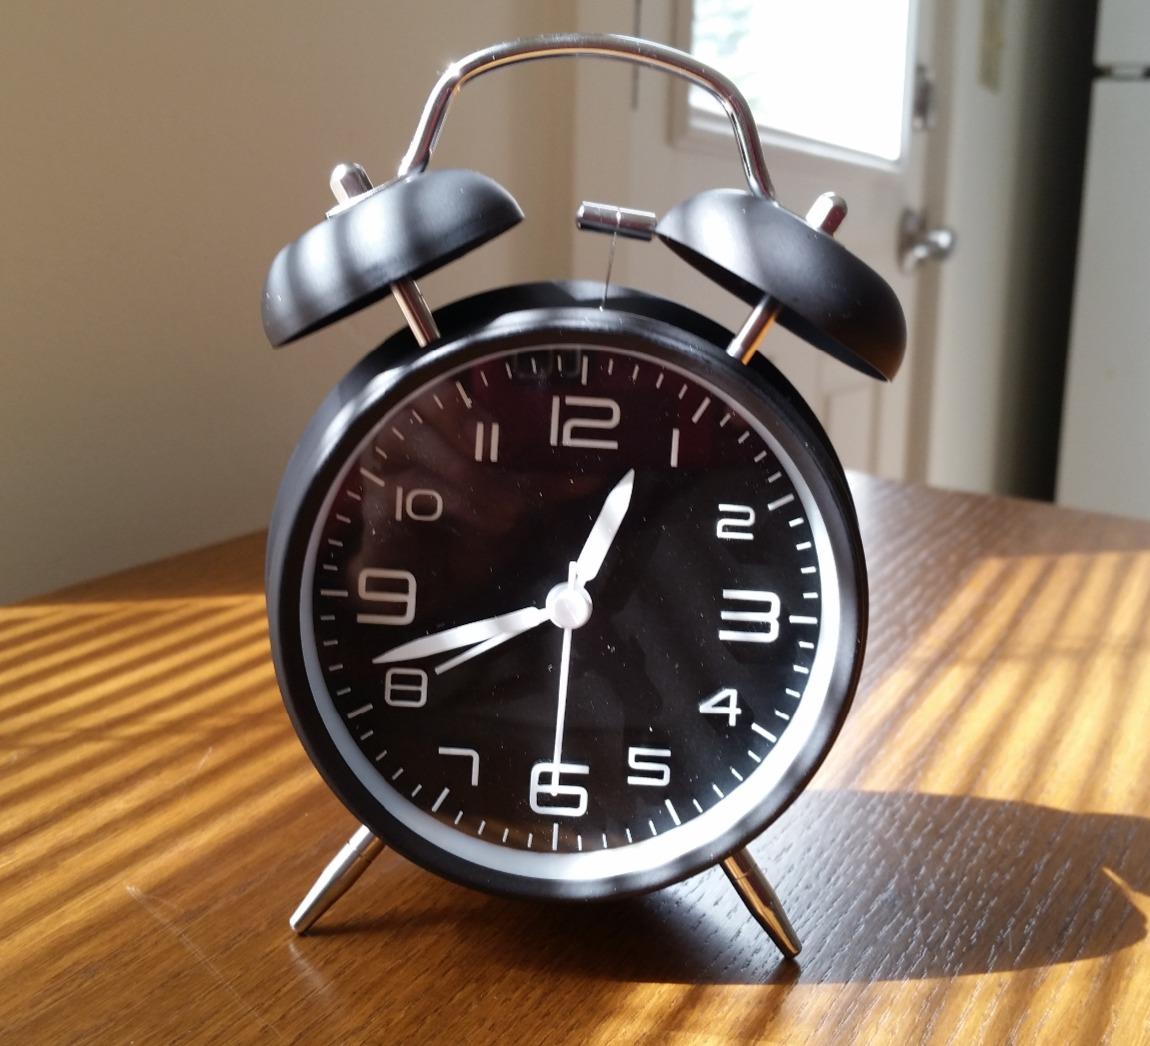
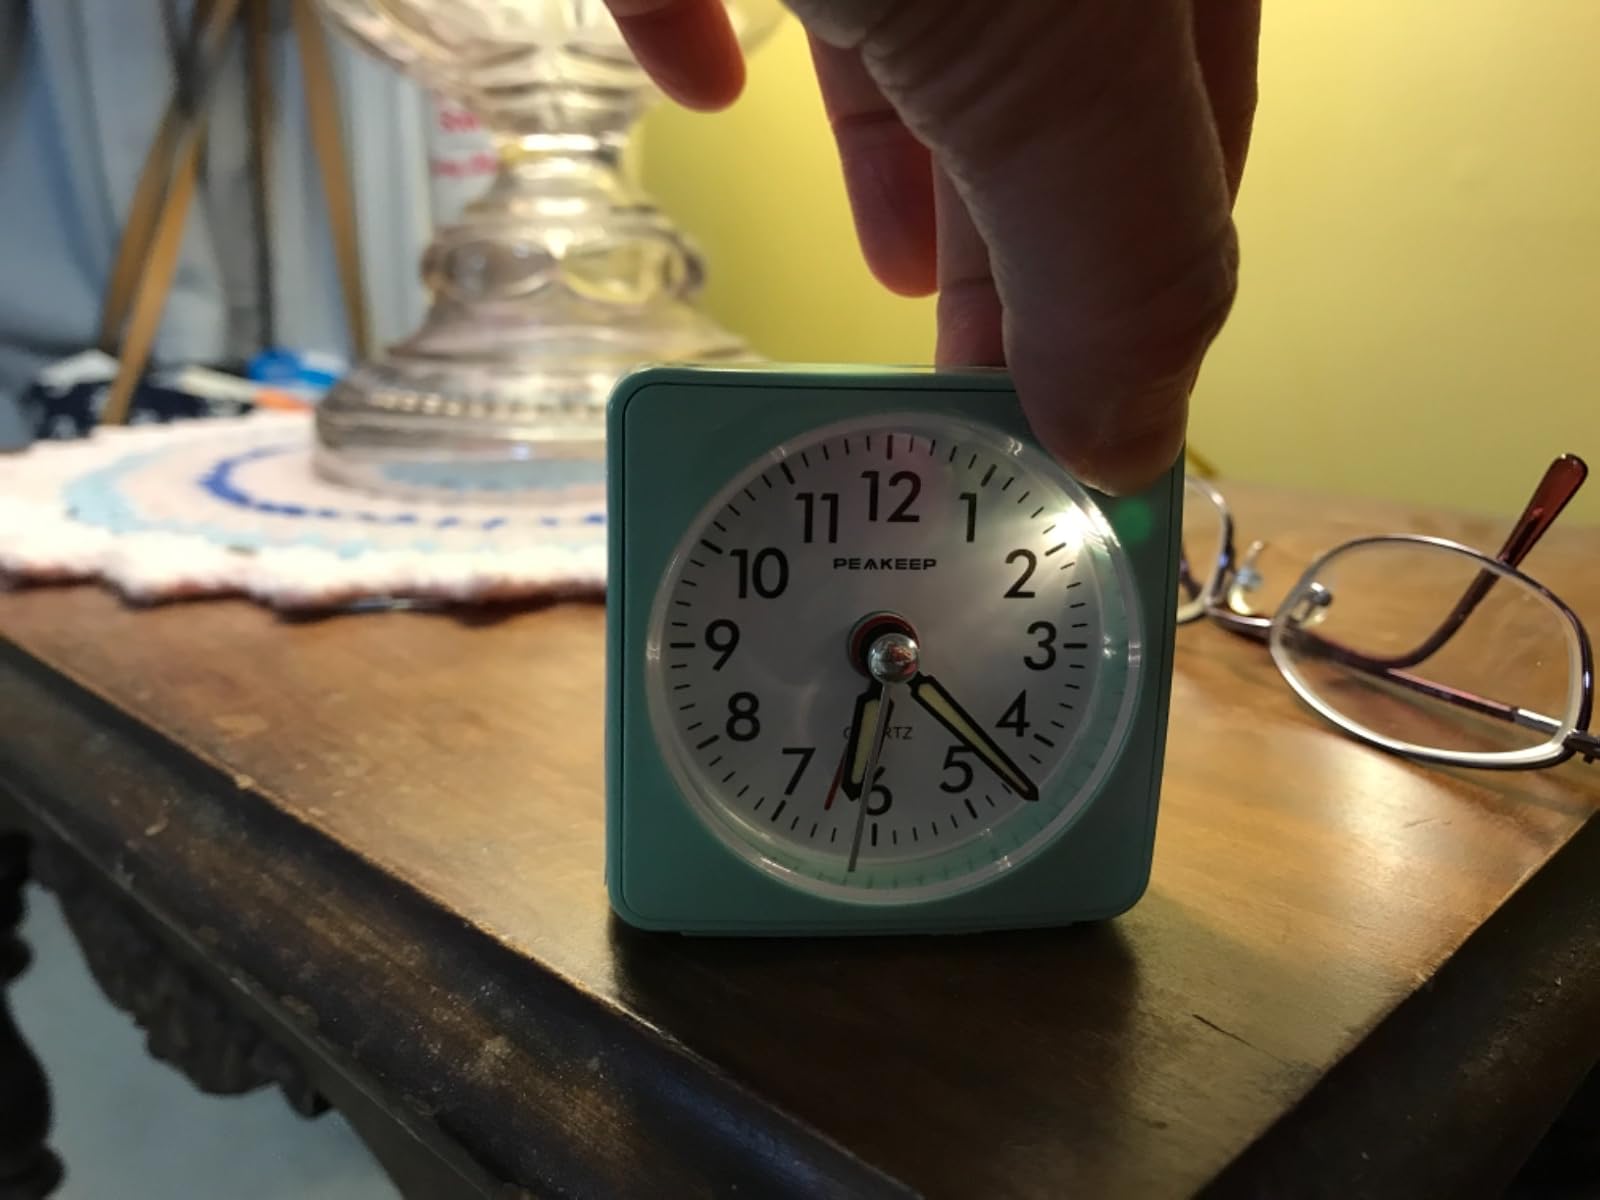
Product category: clock
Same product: no